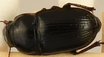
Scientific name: Euryderus grossus
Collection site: Central Plains Experimental Range NEON (CPER), plot CPER_003